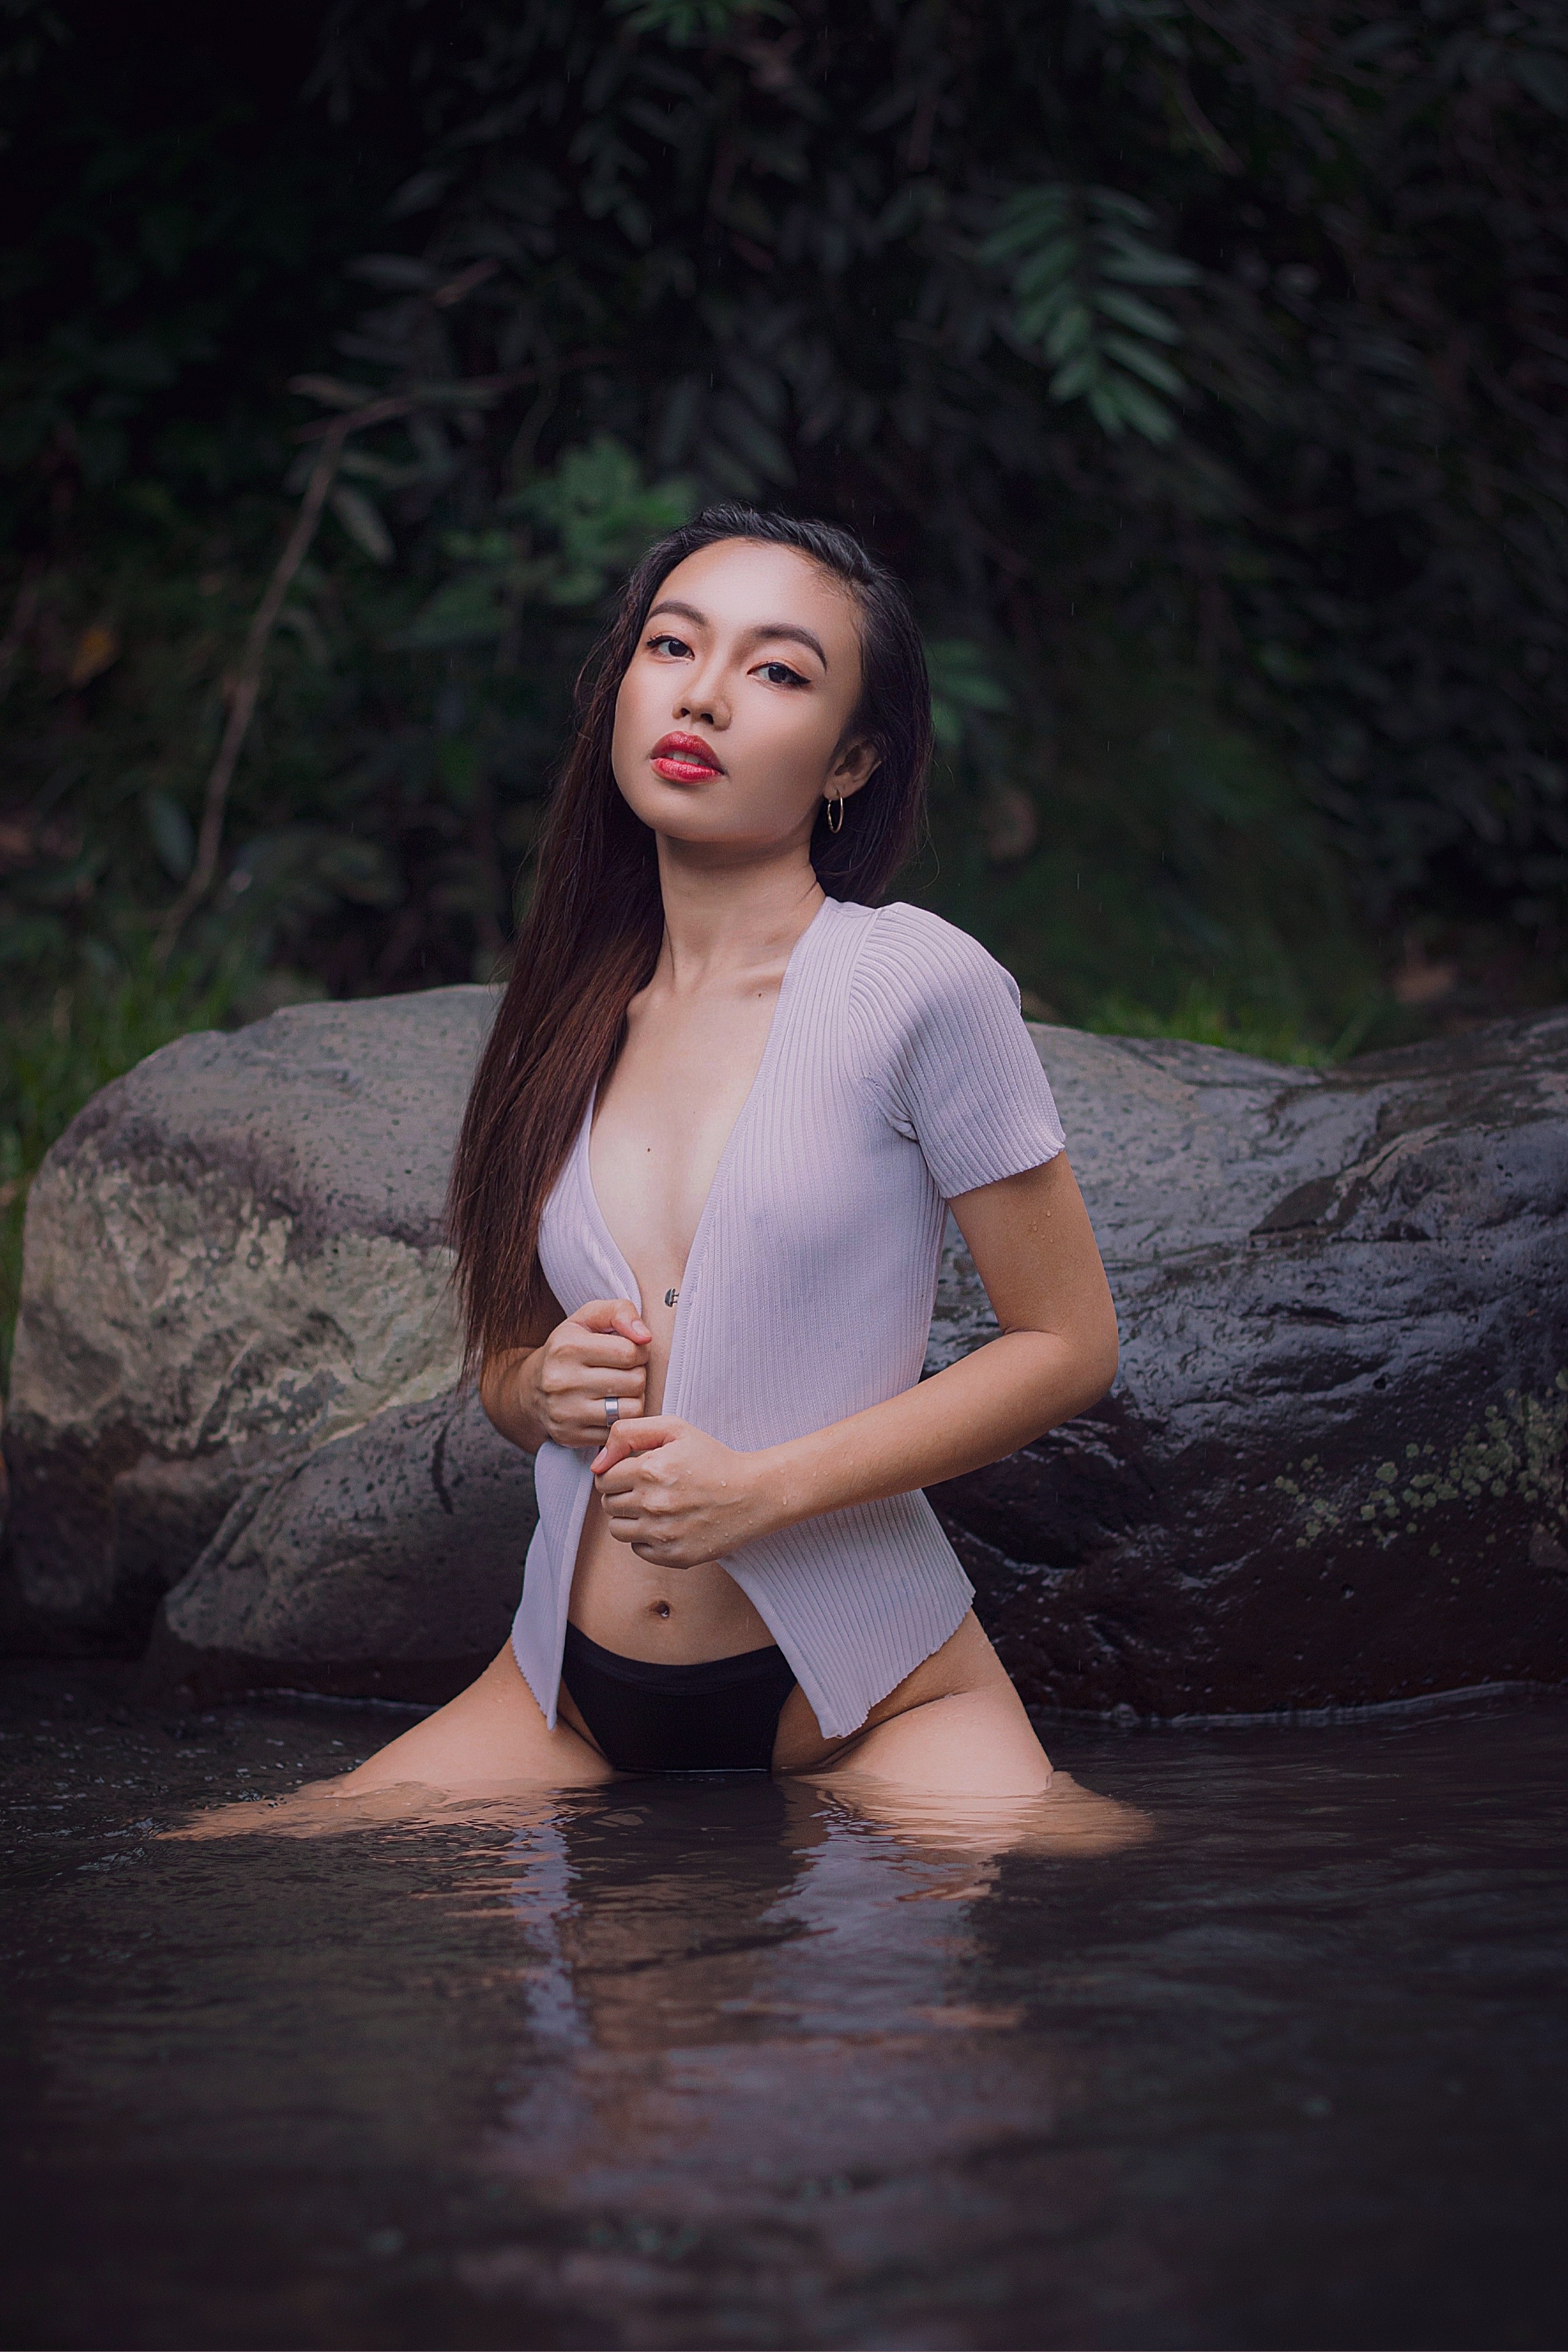
woman, skin, lip, water, leg, People in nature, flash photography, plant, gesture, happy, thigh, wood, grass, bank, black hair, tree, leisure, forest, long hair, human leg, brown hair, darkness, art model, chest, foot, sitting, rock, necklace, formal wear, reflection, fun, portrait photography, stream, flesh, portrait, photo shoot, night, model